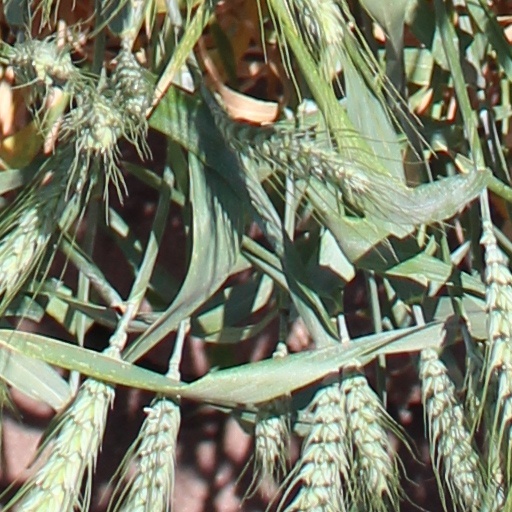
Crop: wheat